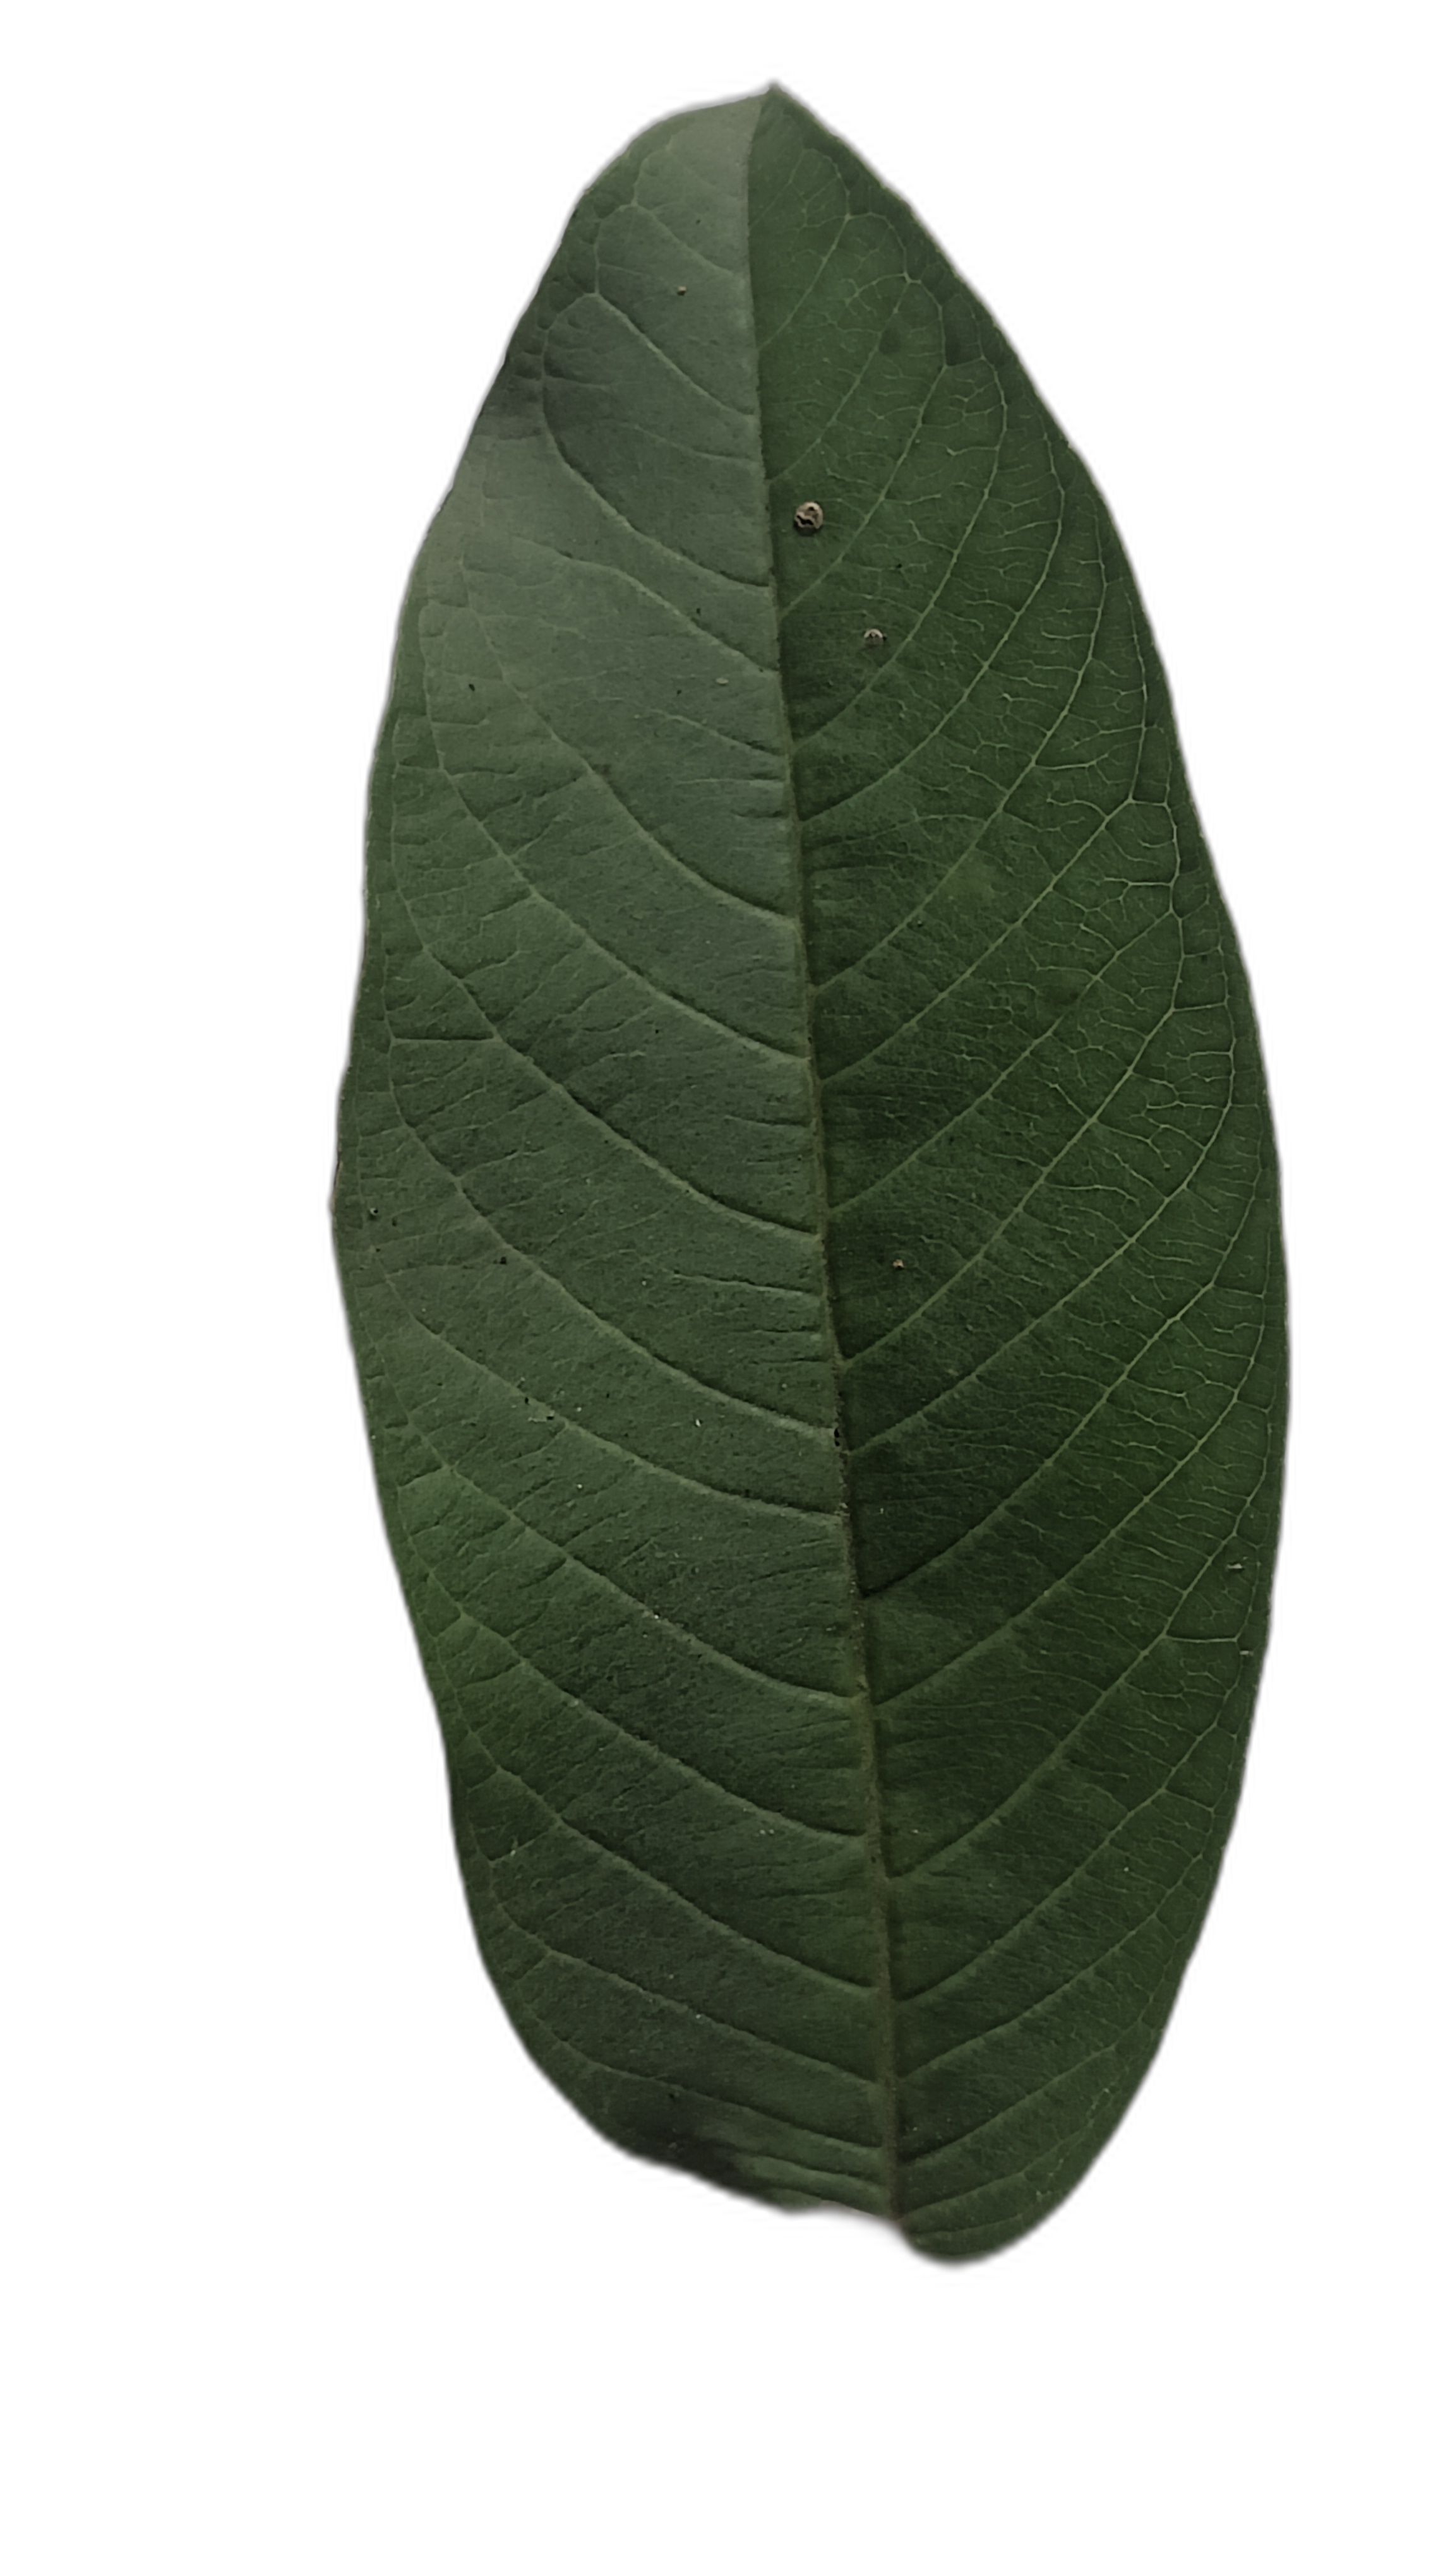
Plant part: leaf
Disease: Healthy